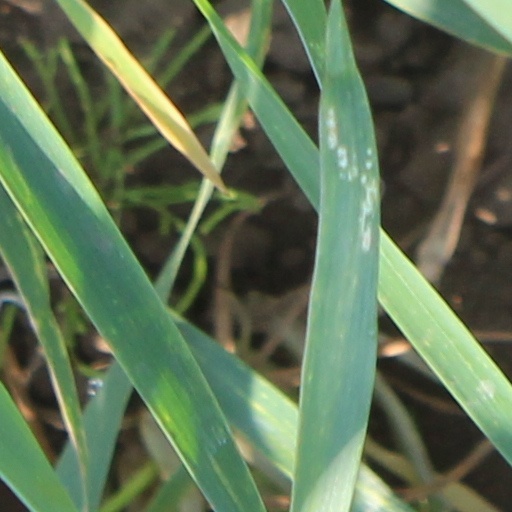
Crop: wheat